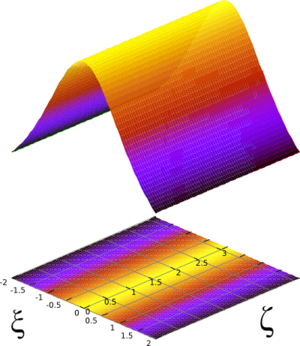
Un soliton est une onde solitaire qui se propage sans se déformer dans un milieu non linéaire et dispersif. On en trouve dans de nombreux phénomènes physiques de même qu'ils sont la solution de nombreuses équations aux dérivées partielles non linéaires.
Un soliton optique est une impulsion électromagnétique se propageant sans déformation. Par sa nature même, elle est solution stable de l'équation de propagation dans le milieu qu'elle traverse.